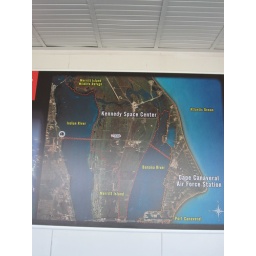
These were on the wall in the queue area while waiting for the facility bus tour